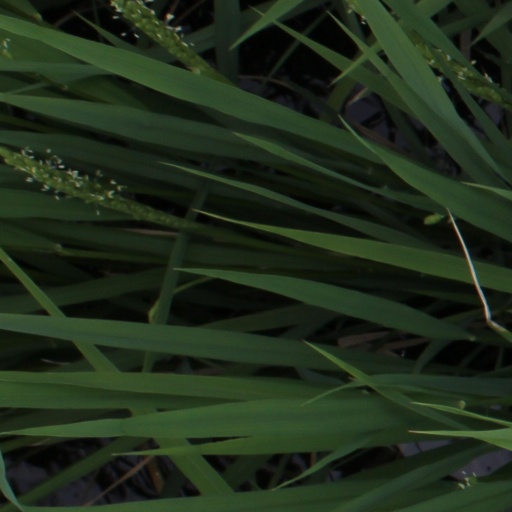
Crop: rice